John William Kilbreth

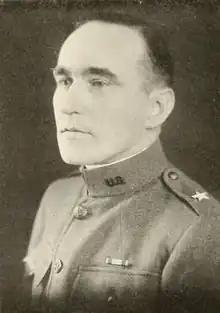
From 1920's "History of the Fifty-fifth Field Artillery Brigade"

John William Kilbreth (February 18, 1876 – July 24, 1958) was an American brigadier general who served during World War I. He received the Army Distinguished Service Medal for his accomplishments as Director of the Department of Firing at Fort Sill, Oklahoma's United States Army Field Artillery School.